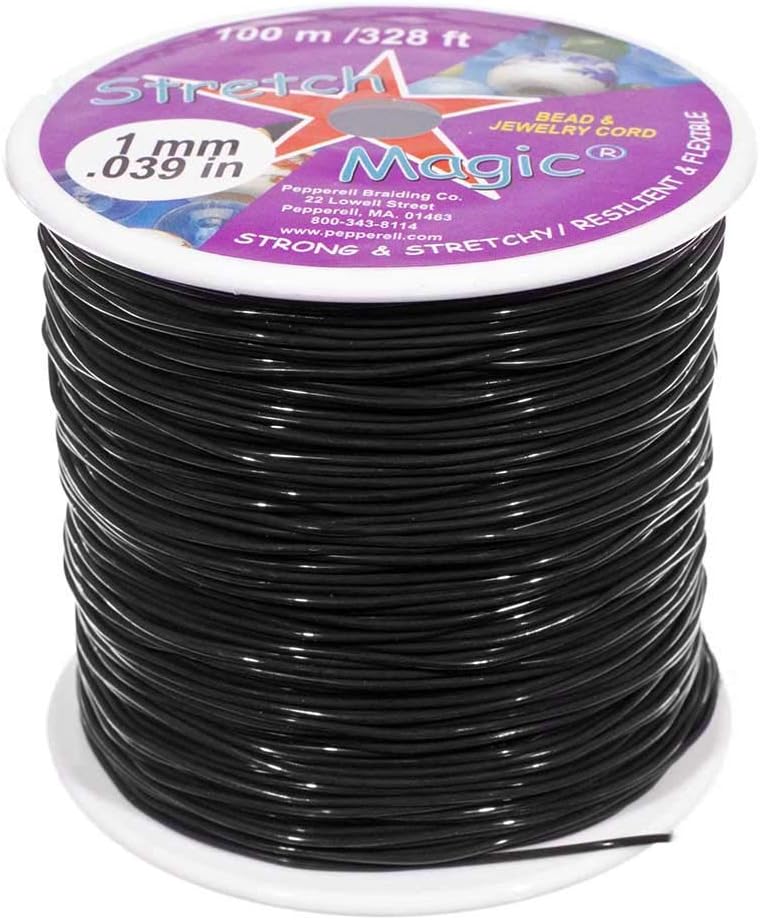
1 MM Stretch Magic Cord - Black Color - 100 Meter Length - Elastic Bracelet String Cord for Jewelry Making
Category: Amazon Home
West Coast Paracord’s 1mm Stretch Magic Cord is perfect for jewelry making that is easy to learn and compatible with seed beads. This DIY craft makes high quality jewelry such as bracelets, necklaces, earrings, anklets, headbands, and other accessories. Crafting gifts for the holidays is so simple you can do it yourself with this magical cord. Its smooth unique surface is soft to the touch and holds a durable knot to secure the hold; to tie-off the ends, use a Carrick Bend (Josephine Knot). In This Pack: Color: Black Length: 100 Meter (328 Feet) Thickness: 1 Millimeter (0.04 Inch)
Features: It's super easy to make high quality bracelets, necklaces, and other jewelry accessories at your own home! | Color: Black | Length: 100 Meter | Thickness: 1 Millimeter (0.04 Inch) | Latex Free - no need to worry about any allergies and you have more time to enjoy your crafts!